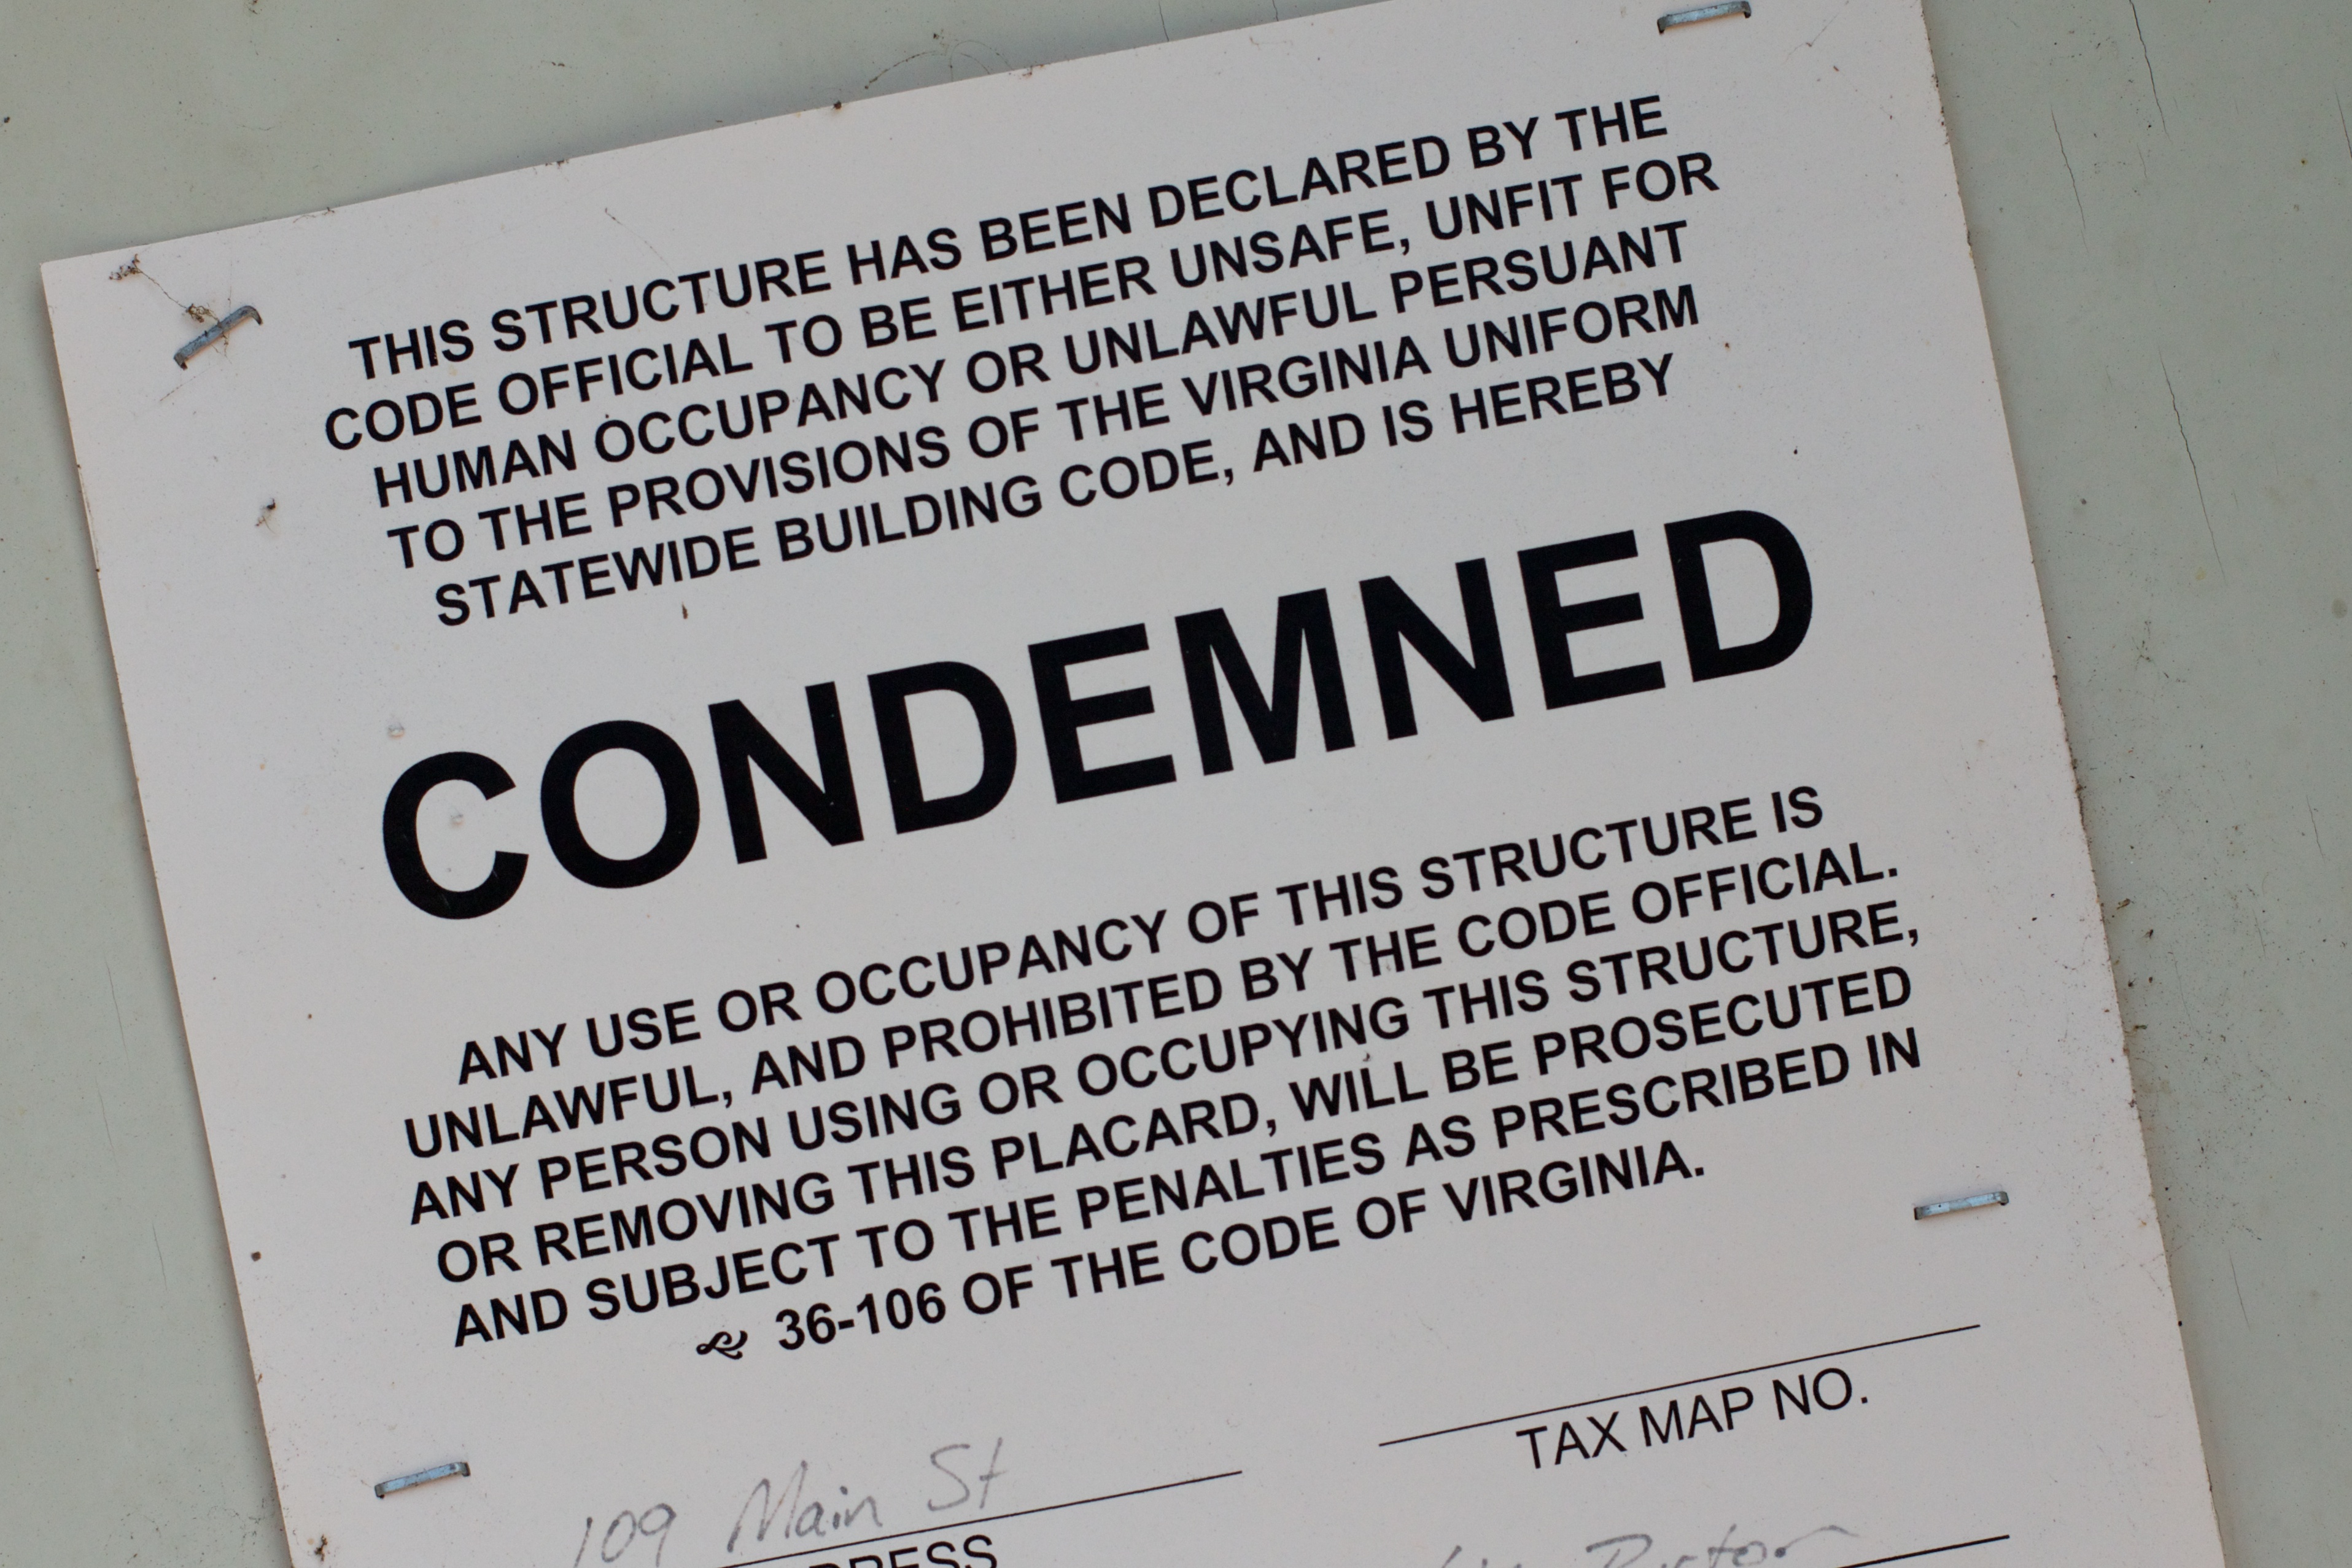
sign, text, poster, odyssey, hurleylounge, commemorative plaque